Pierre-Barthélémy Portal d'Albarèdes

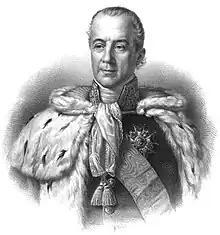
Pierre-Barthélémy Portal d'Albarèdes

Pierre-Barthélémy Portal d'Albarèdes, Baron Portal, (30 October 1765, Montauban (Albarèdes) – 11 January 1845, Bordeaux) was a French politician born into a Protestant family of Guienne.